The Police Officer's Wife

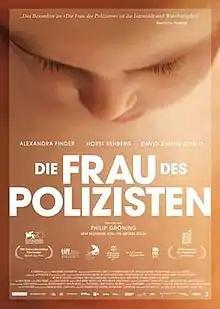
Film poster

The Police Officer's Wife is a 2013 German drama film directed by Philip Gröning. It was screened in the main competition section at the 70th Venice International Film Festival where it won the Special Jury Prize.